Mauritania Islamic Air Force

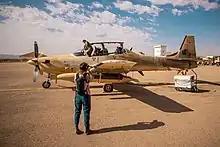
FAIM Super Tucano seen in Atar during exercise Flintlock 2020.

The war against the Polisario Front was a huge strain on the Mauritanian national budget, and it caused more and more discontent in the country, including inside of its armed forces. Two successful military coups took place in 1978 and 1979 respectively. While the war with the Polisario continued, on 27 May 1979 the junta's strongman Ahmed Ould Bouceif died in the crash of the FAIM DHC-5D that was bringing him to an ECOWAS summit in Dakar, together with the other 11 occupants. The new Mauritanian government then decided to stop the country's involvement in Western Sahara, and a peace treaty between Mauritania and the Polisario Front was signed in August.